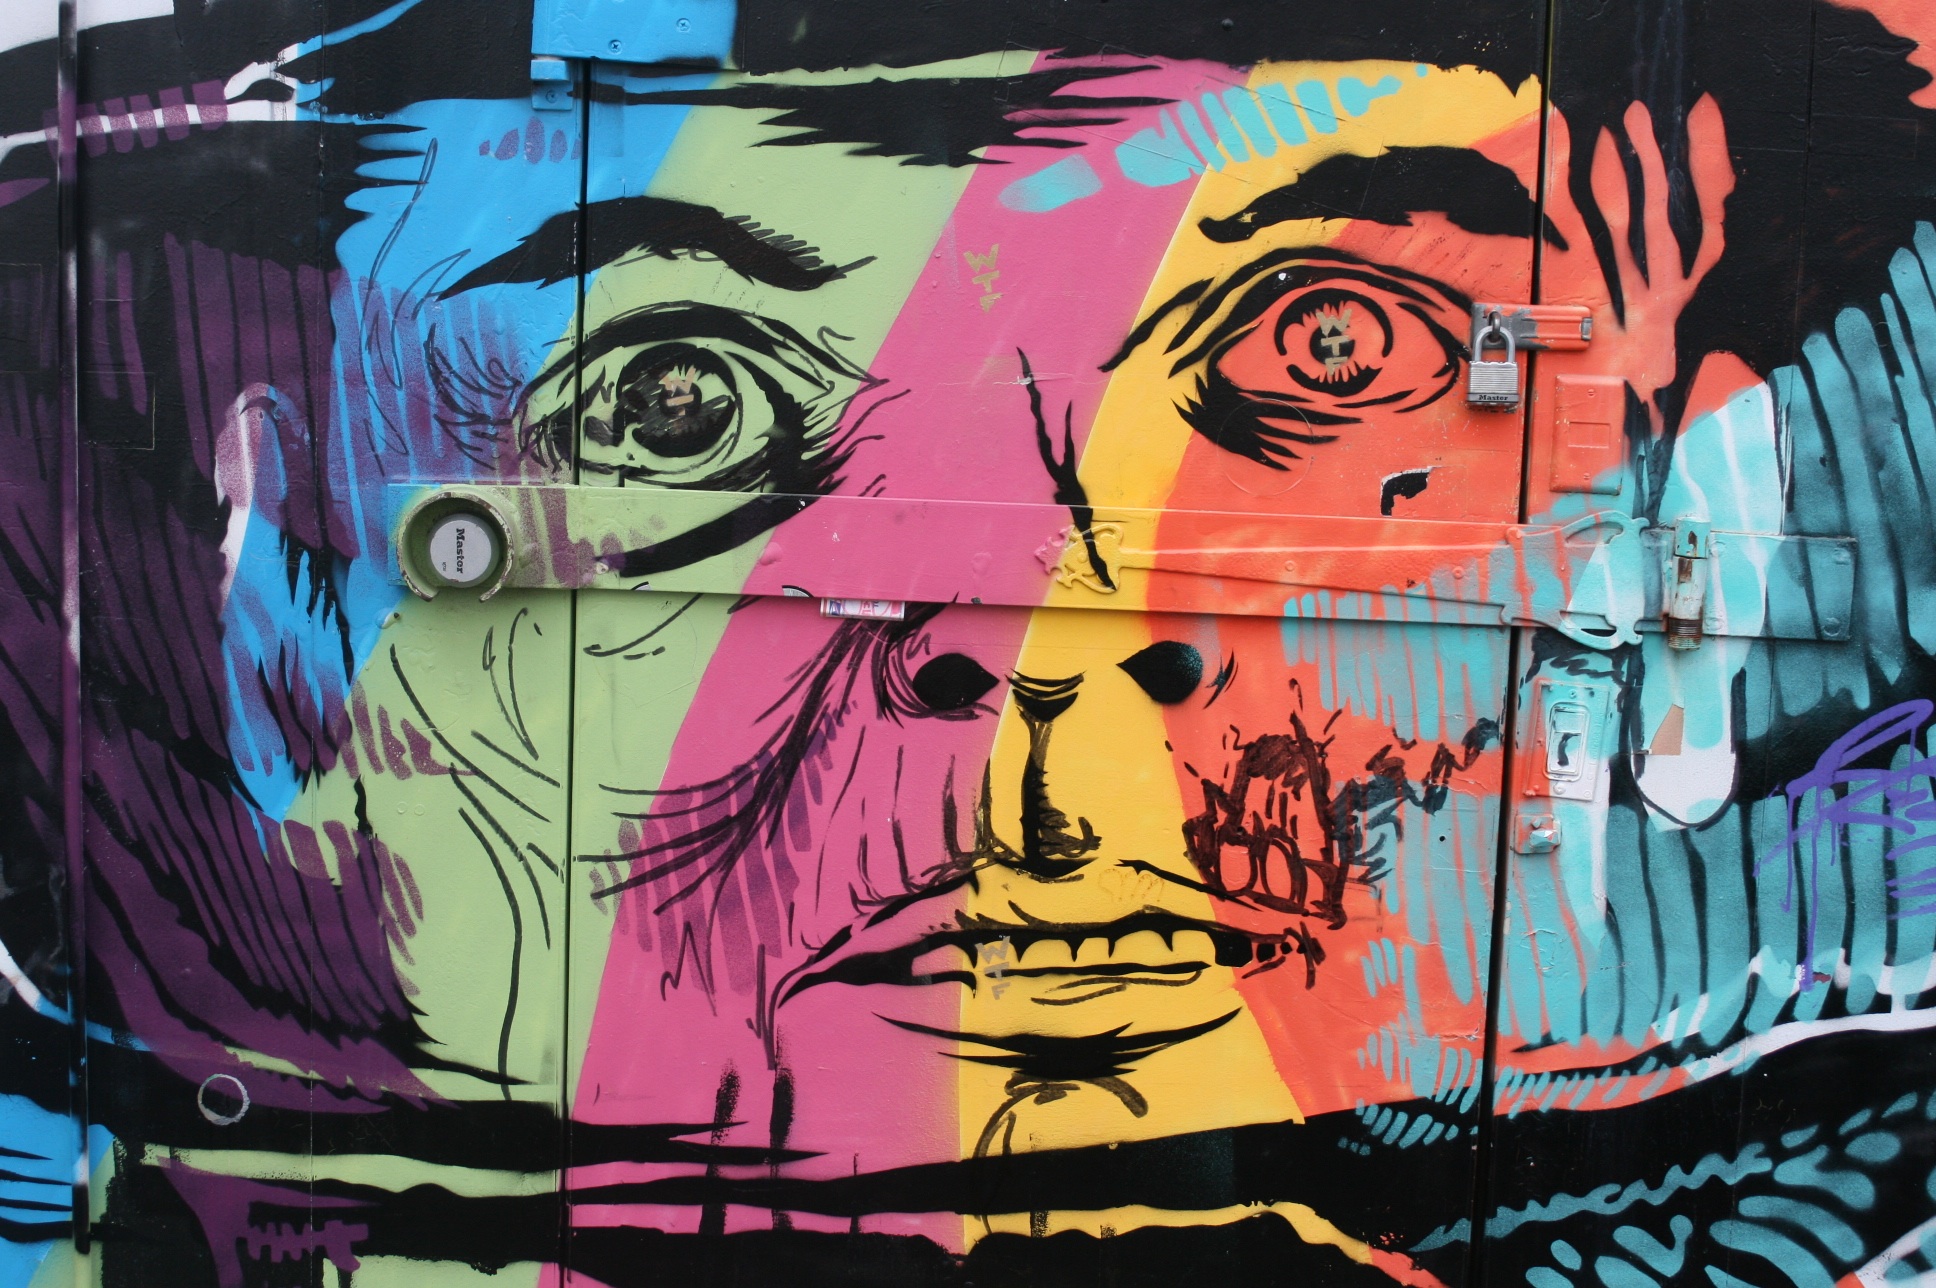
color, graffiti, street art, art, illustration, mural, modern art